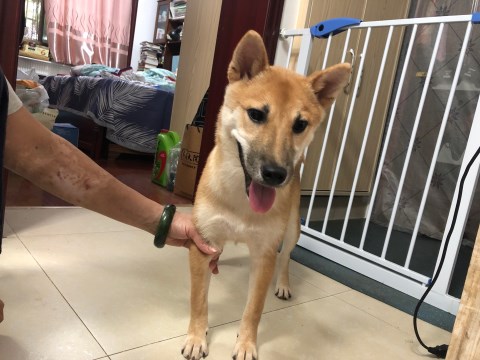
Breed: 1043-n000001-Shiba_Dog